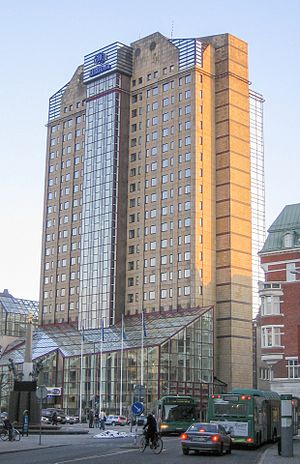
Hilton
Hilton Holtel i Malmö, Sverige.
Hilton er en international hotelkæde, der består af henved 4.000 hoteller med til sammen 650.000 værelser, fordelt på 10 brands og i 90 forskellige lande. Hilton er den næststørste hotelkæde i USA efter Marriott og i 2012 blev Hilton udnævnt til at være USAs 38. største privatejede virksomhed.